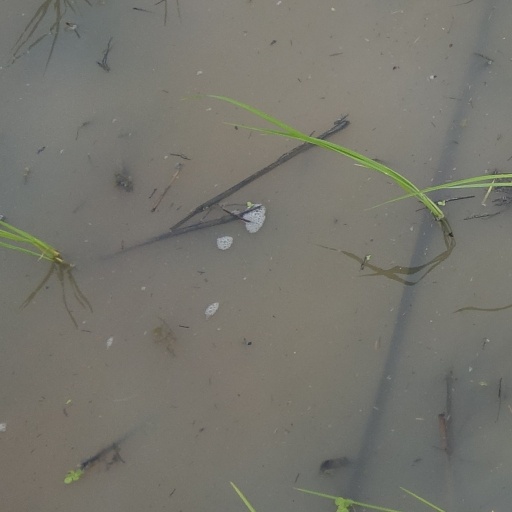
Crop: rice